Pateley Bridge

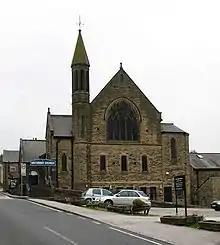
Pateley Bridge Methodist Church

In 1320 the Archbishop of York granted a charter for a market and fair at Pateley. From the 14th century until the early part of the 20th century, Scotgate Ash Quarry despatched hard-wearing sandstone from its site on the northern flank above Pateley Bridge. In 1862 the railway arrived in Nidderdale, and the stone was then exported by train and was used in railway platforms, national buildings and harbour walls. Scotgate Ash Quarry closed in 1915.